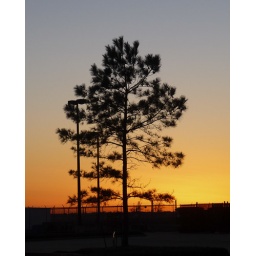
Pine tree in the parking lot at the office near sunset with Ellington Field in the background